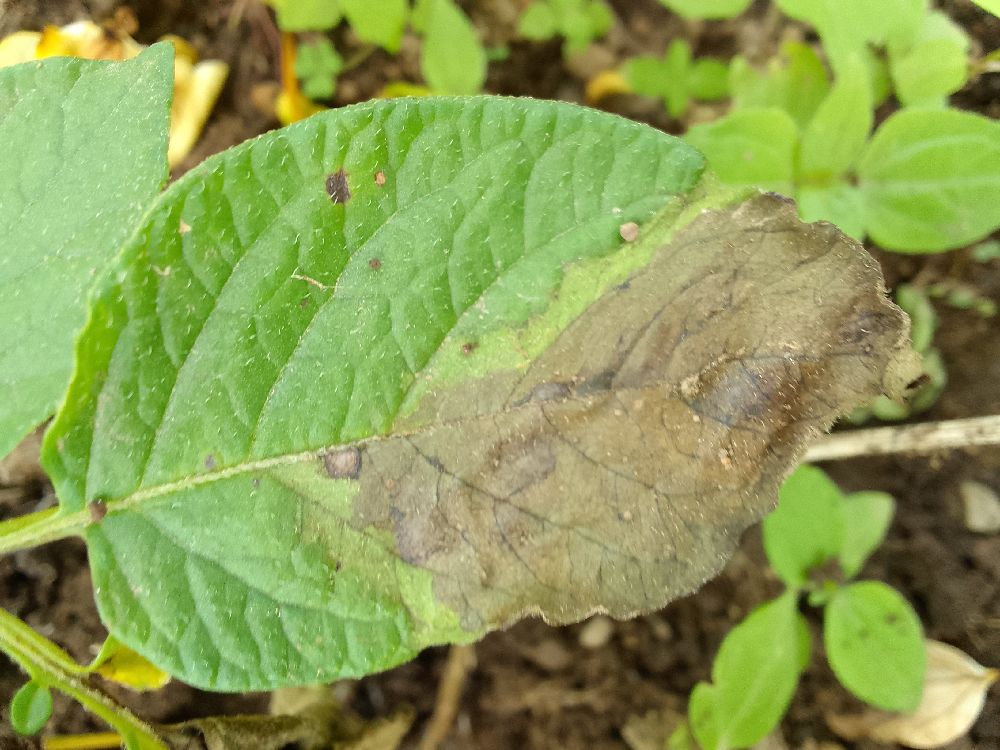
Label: Late blight